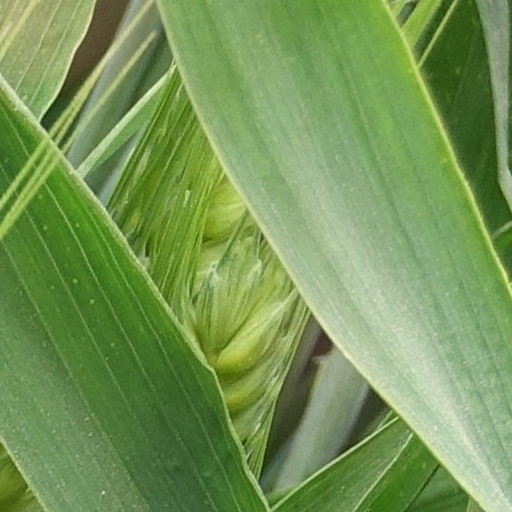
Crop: wheat